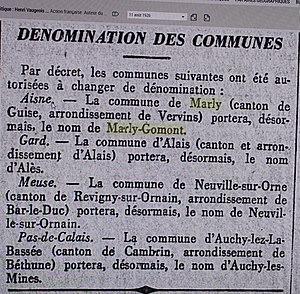
Décret changement de nom
Alès est une commune française située dans le département du Gard, en région Occitanie. Souvent considérée comme la « capitale » des Cévennes, elle est le siège d'une des deux sous-préfectures du Gard.